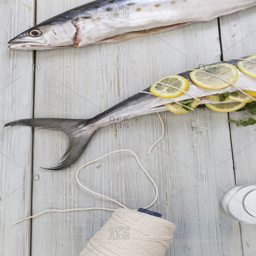
raw fish with lemon slices tied with a twine